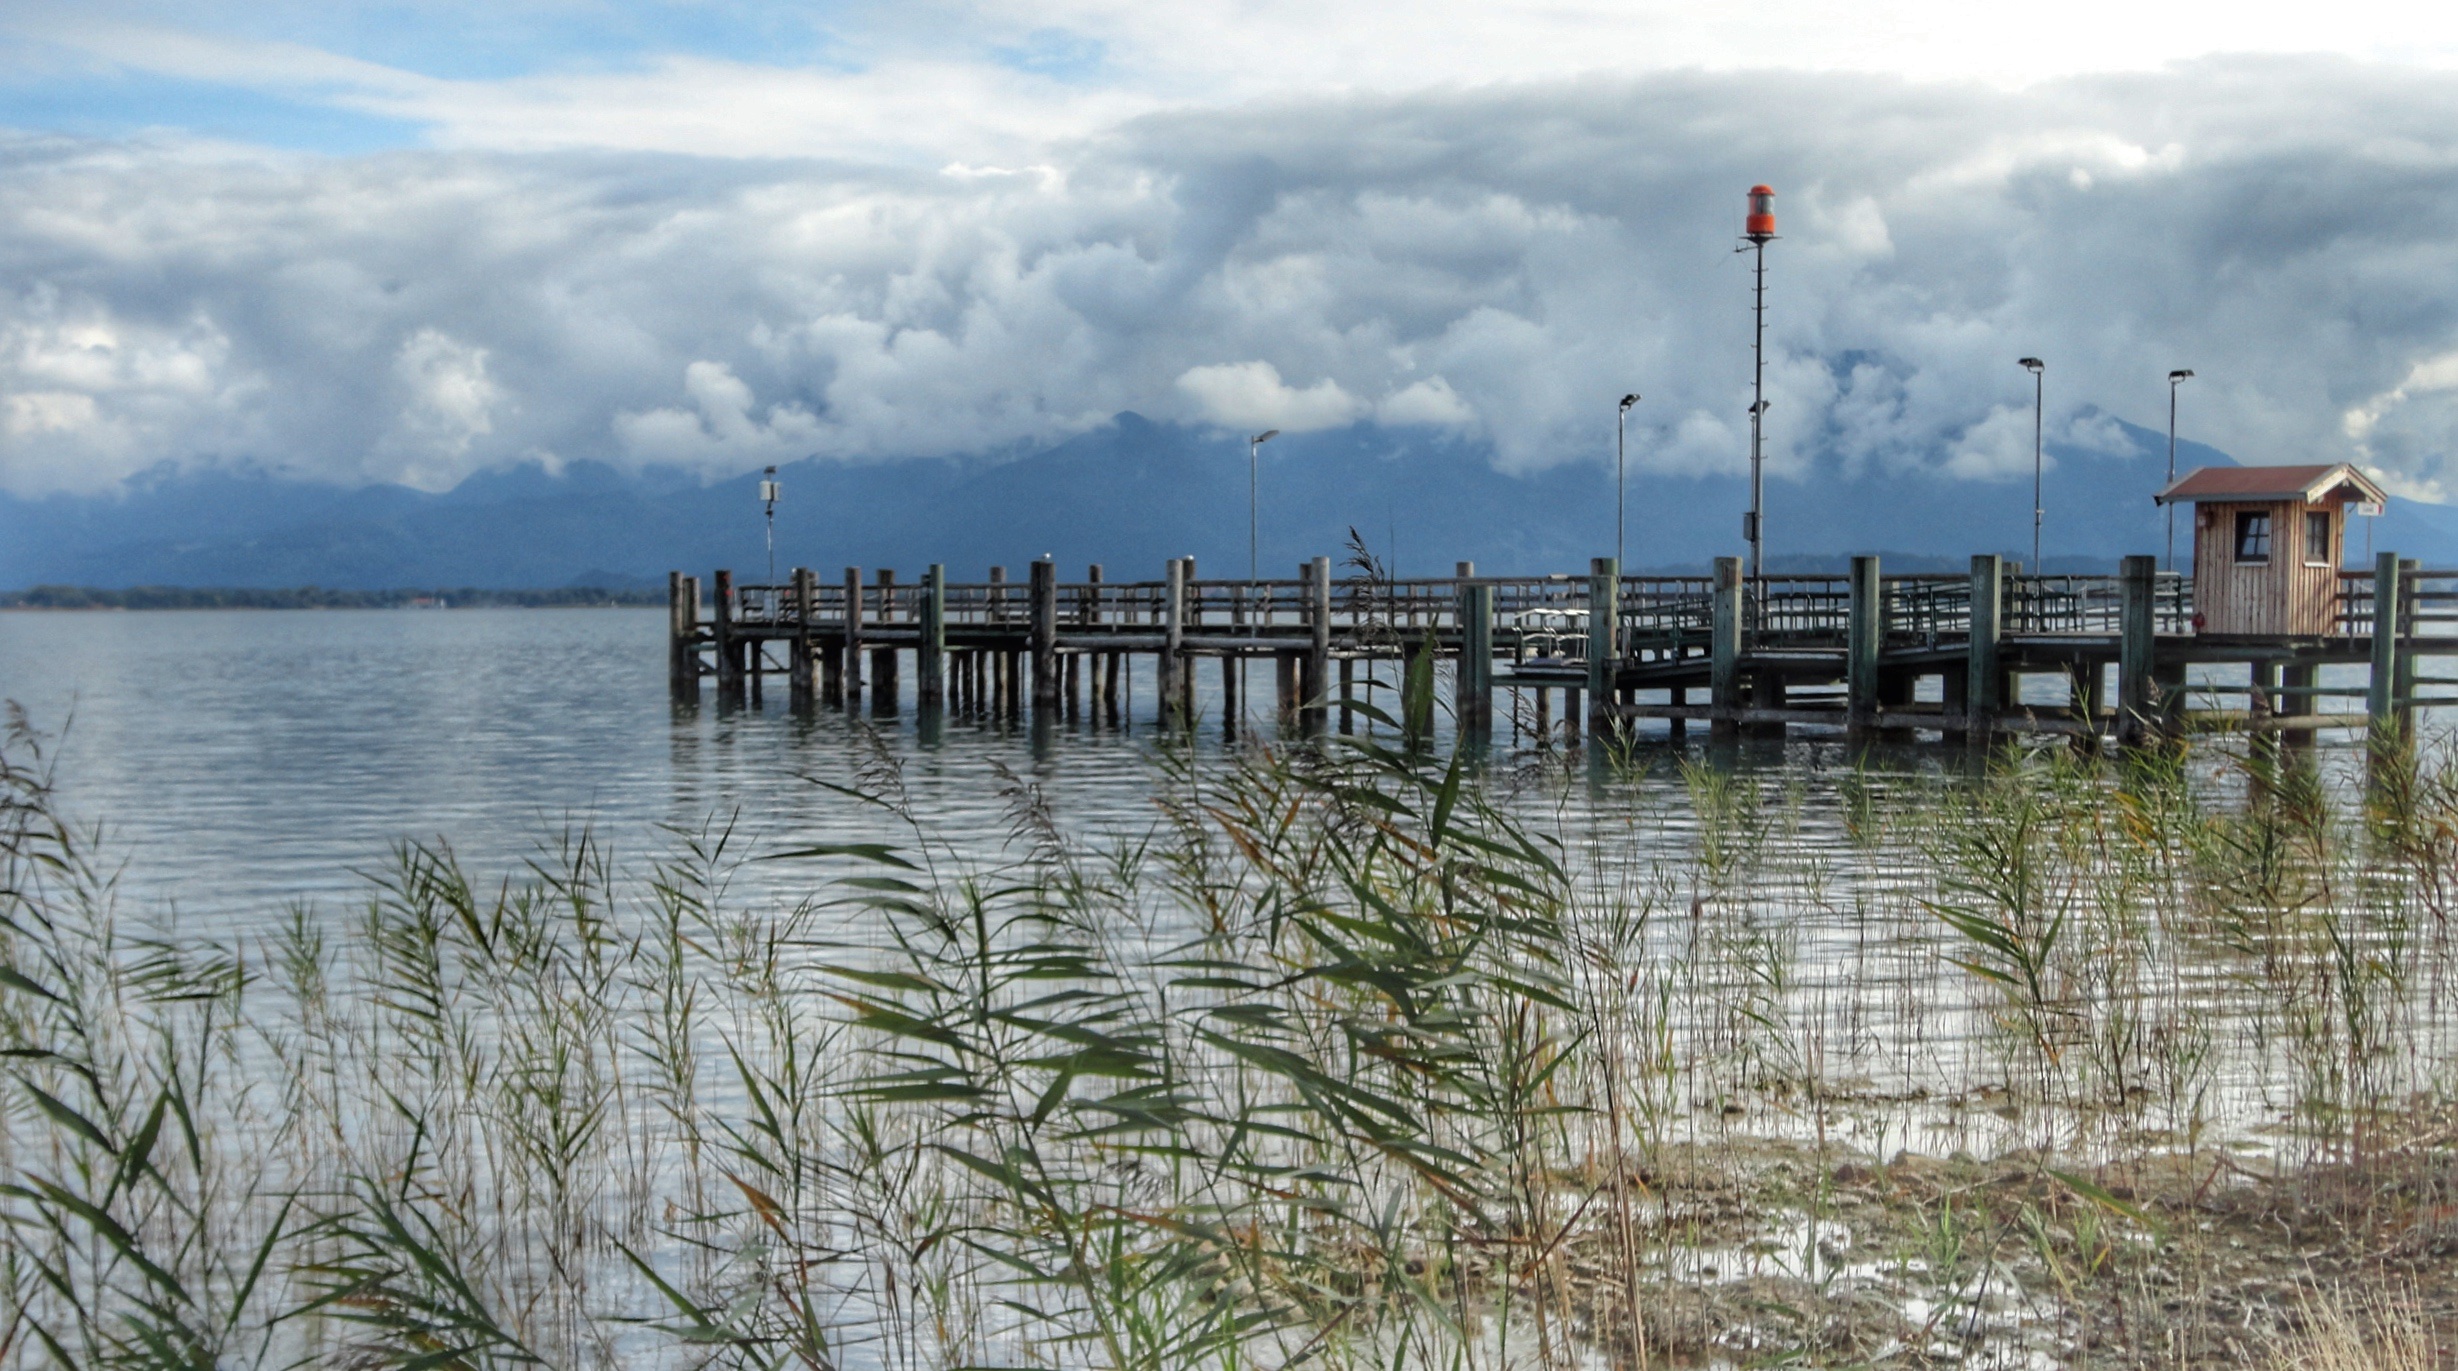
landscape, sea, coast, water, nature, marsh, dock, shore, lake, pier, wetland, germany, bavaria, chiemsee